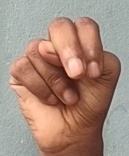
ASL sign: N